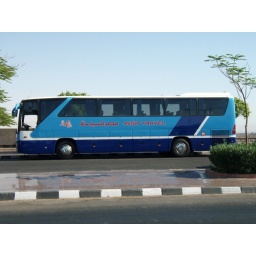
everywhere we went we had a blue bus that looked identical and we all sat in the same seats all the time.